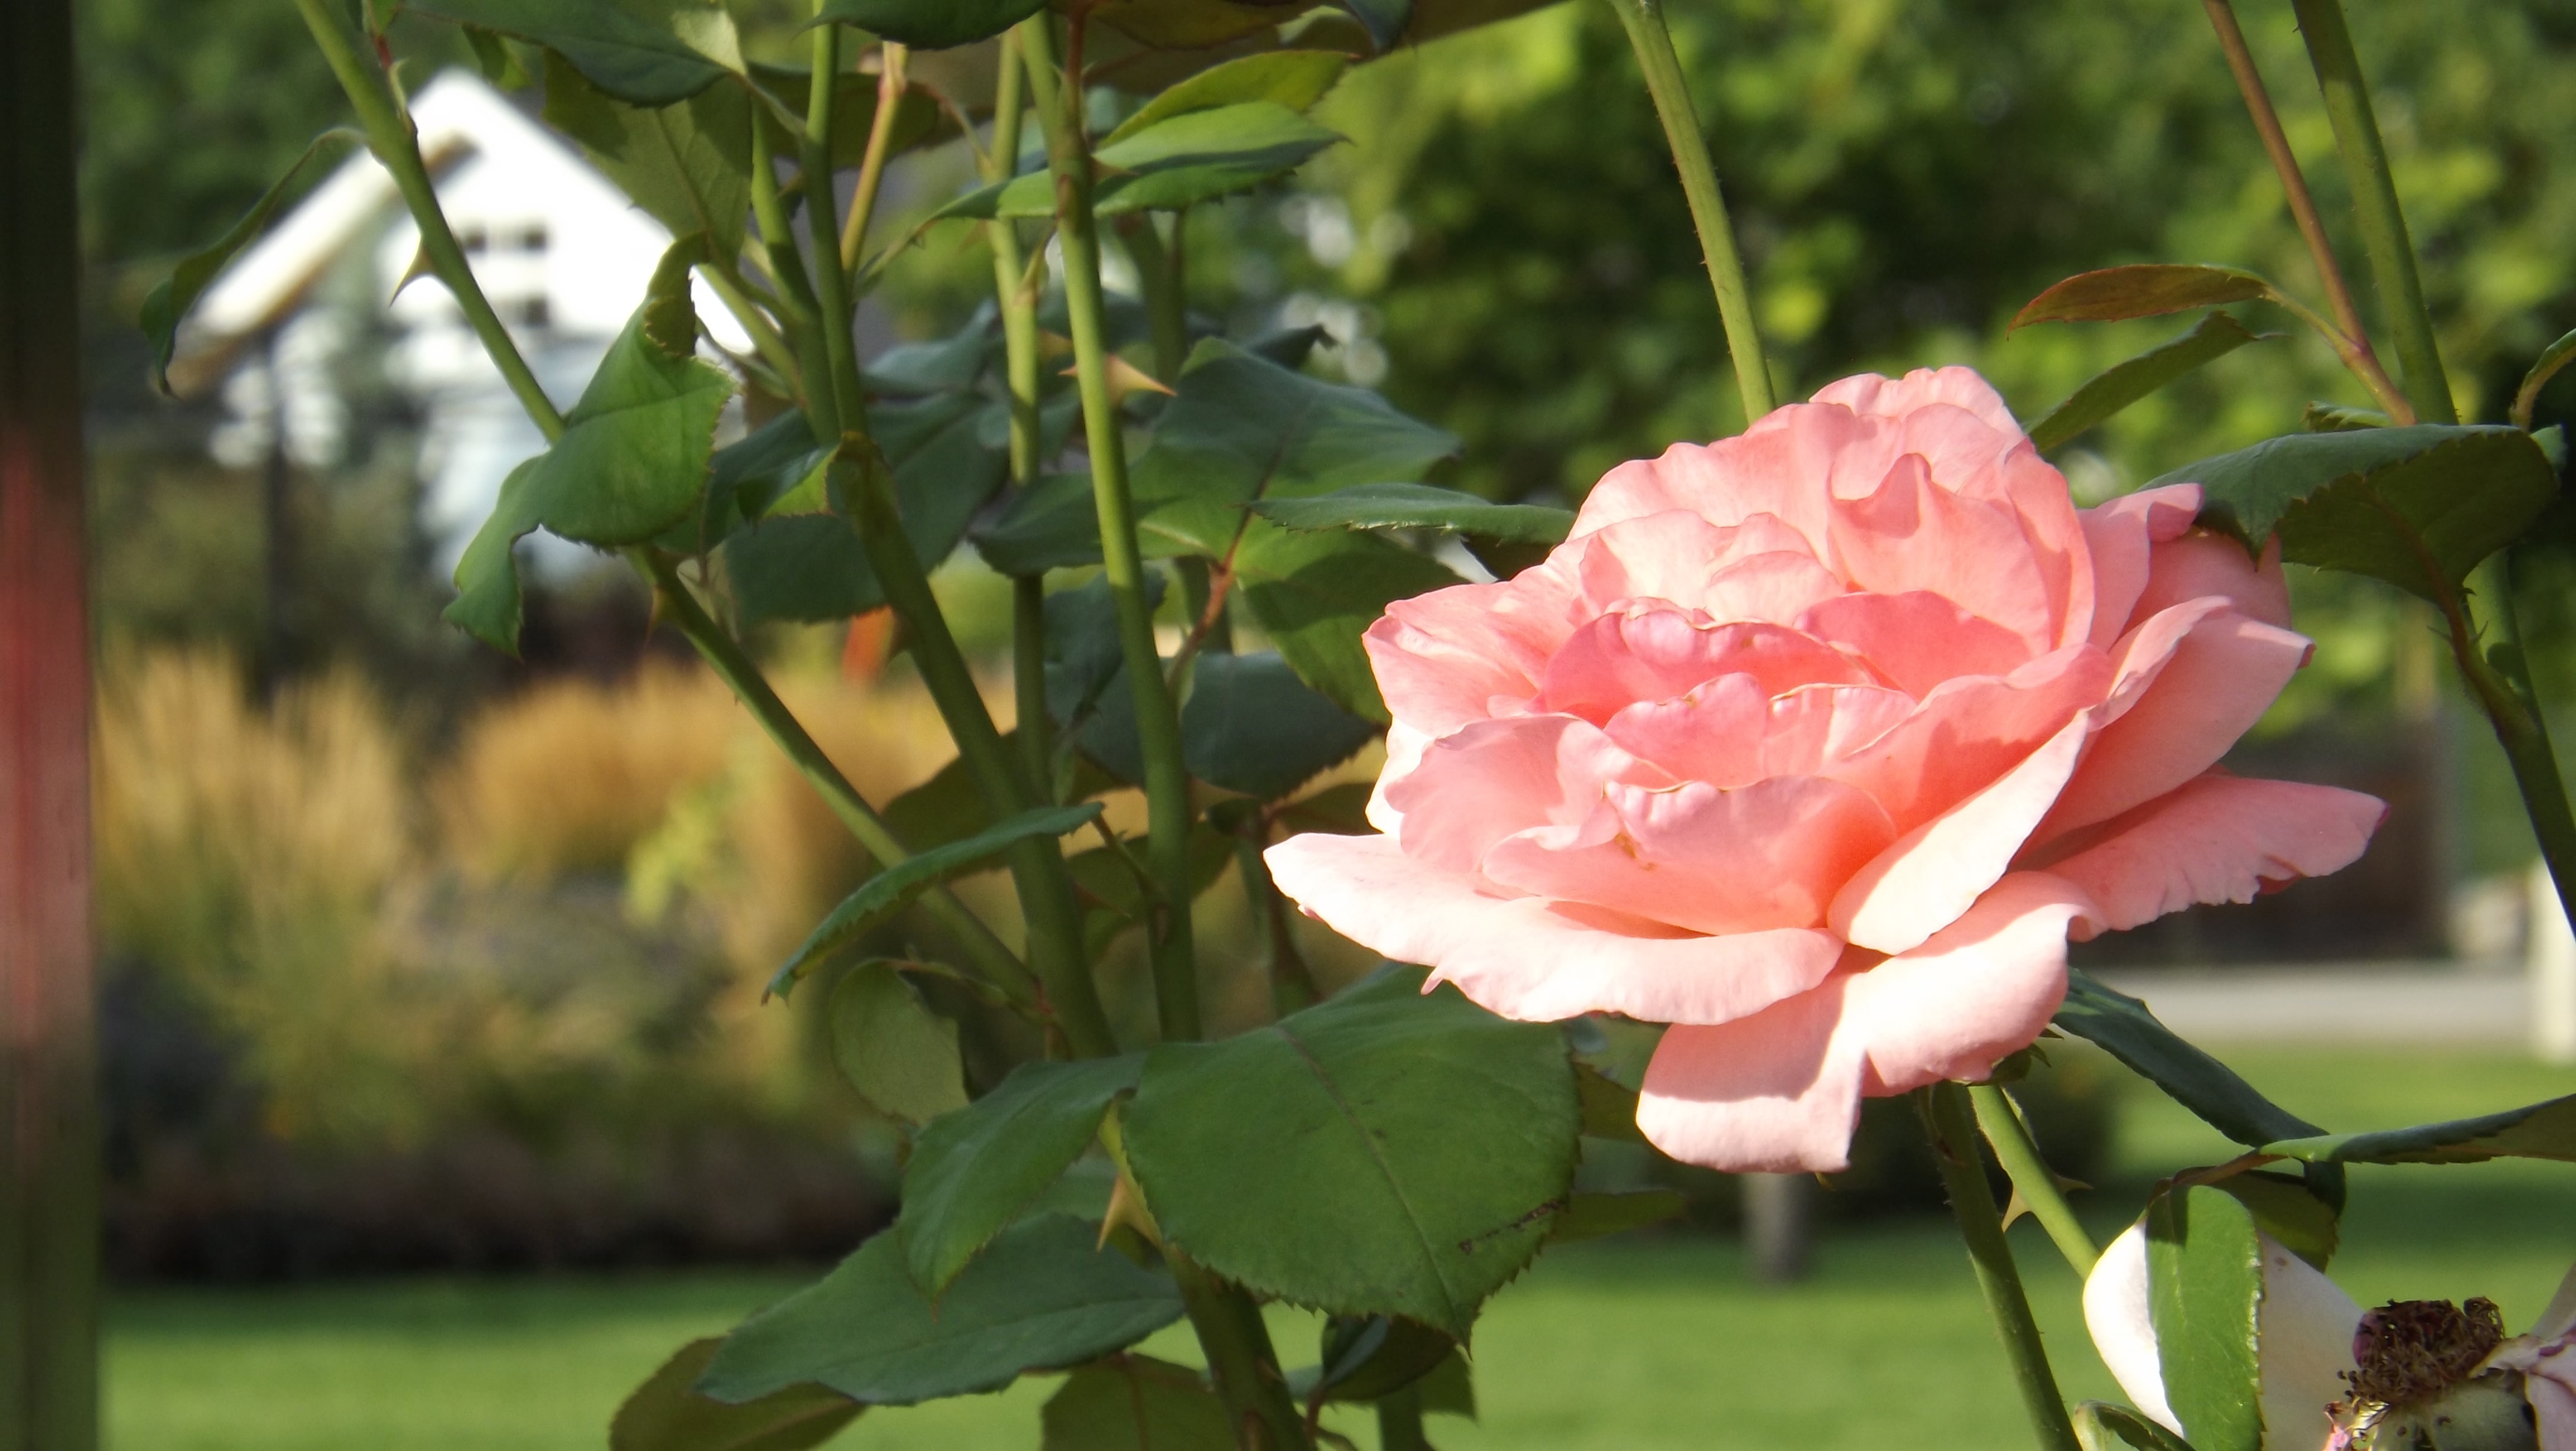
blossom, plant, flower, bloom, floral, rose, color, natural, botany, pink, flora, shrub, beauty, beautiful, flowering plant, garden roses, rose family, land plant